Mikhail Bodrov

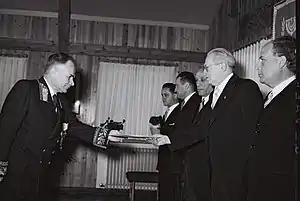
Mikhail Bodrov presents his credentials to President Yitzhak Ben-Zvi at Beit HaNassi, Jerusalem

During his work in Israel Bodrov took part in the so-called “Orange Deal” (in ), formally known as Agreement #593 (“On the sale of Soviet state property to Israel”), concluded on October 17, 1964. The agreement was signed on the Israeli side by Foreign Minister Golda Meir and Finance Minister Pinchas Sapir. The agreement was nicknamed so, because Israel agreed to pay not in money (of which it had none), but in oranges from Jaffa and textiles.